William Jones (haberdasher)

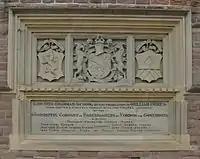
Plaque at Monmouth School, dated 1865, describing its foundation by William Jones

The original school that he endowed, Monmouth School, has continued to be governed by the Worshipful Company of Haberdashers. Jones also endowed almshouses in his home village of Newland. These ten terraced houses were Grade II listed in 1952.